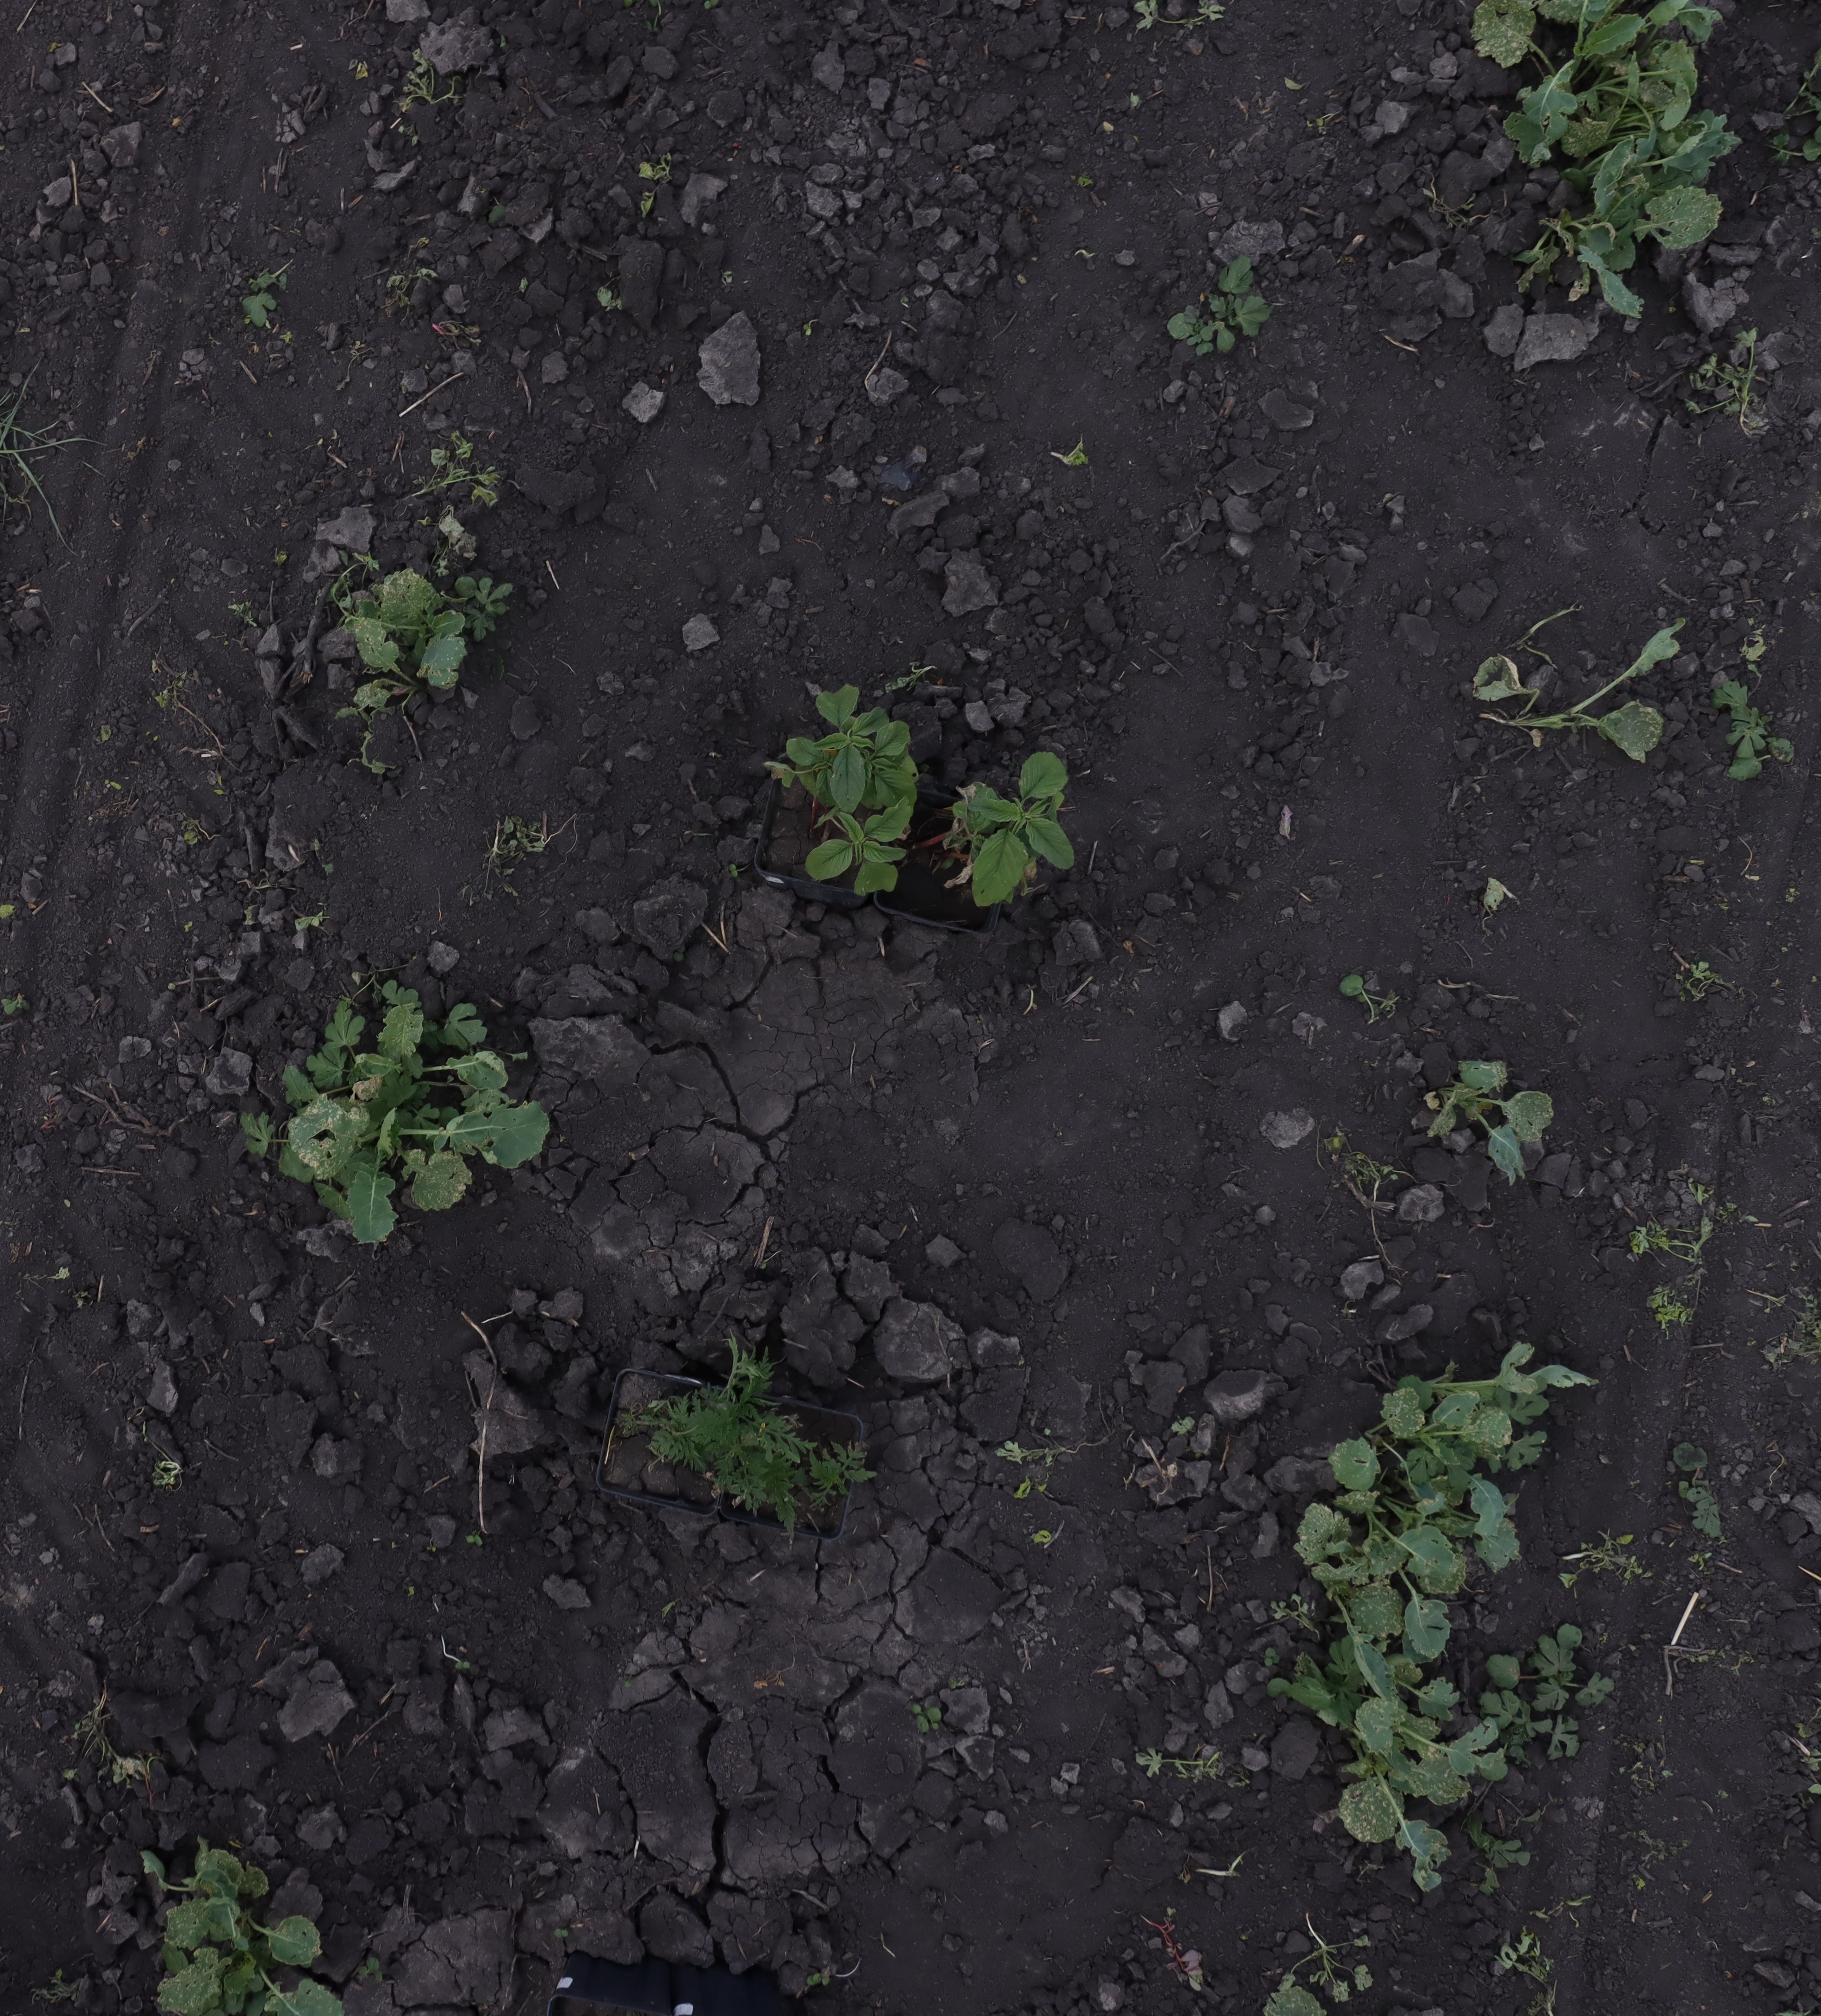
Crop: Canola
Objects: Canola, Canola, Canola, Canola, Ragweed, Redroot Pigweed, Redroot Pigweed, Canola